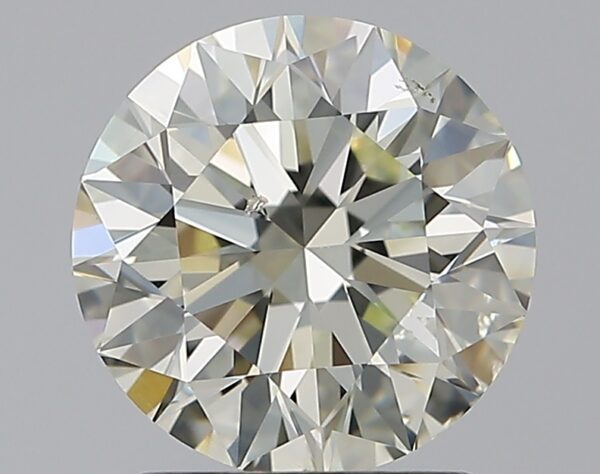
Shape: round
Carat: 1.7
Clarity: SI1
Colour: M
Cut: EX
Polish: EX
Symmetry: EX
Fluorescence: F
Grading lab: GIA
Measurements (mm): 7.58 x 7.63 x 4.75